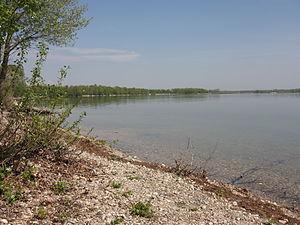
Disparue est un feuilleton policier français en huit épisodes de 52 minutes, de Charlotte Brändström, inspiré du feuilleton espagnol Patricia Marcos, la disparue, et diffusé du 19 avril au 10 mai 2015 sur La Une et du 22 avril au 13 mai 2015 sur France 2.